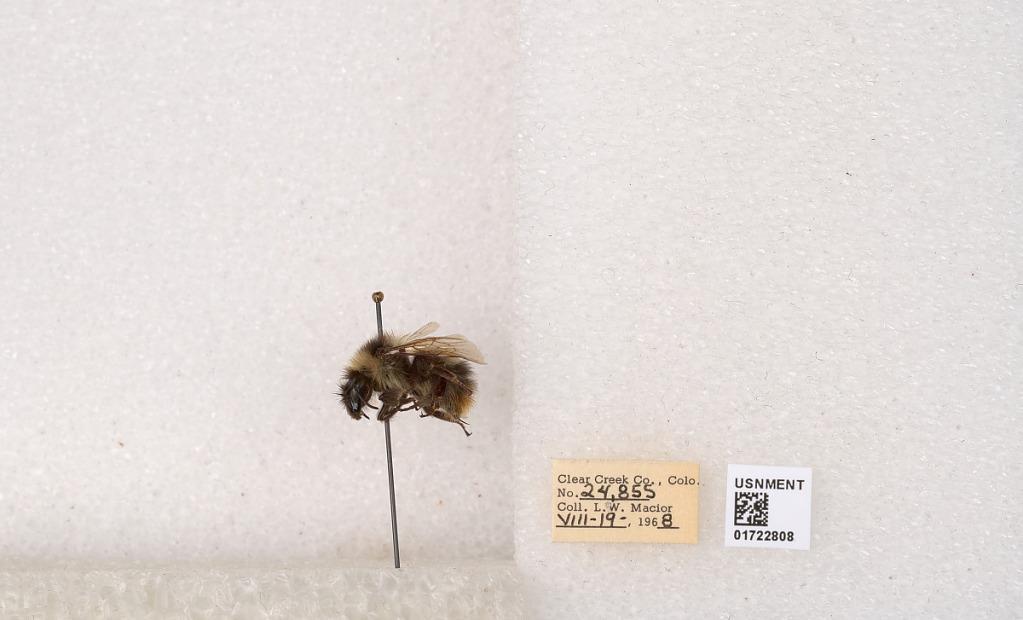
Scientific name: Bombus kirbyellus
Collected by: L. Macior
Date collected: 1968-8-19
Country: United States
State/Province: Colorado
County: Clear Creek
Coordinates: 39.6891, -105.644